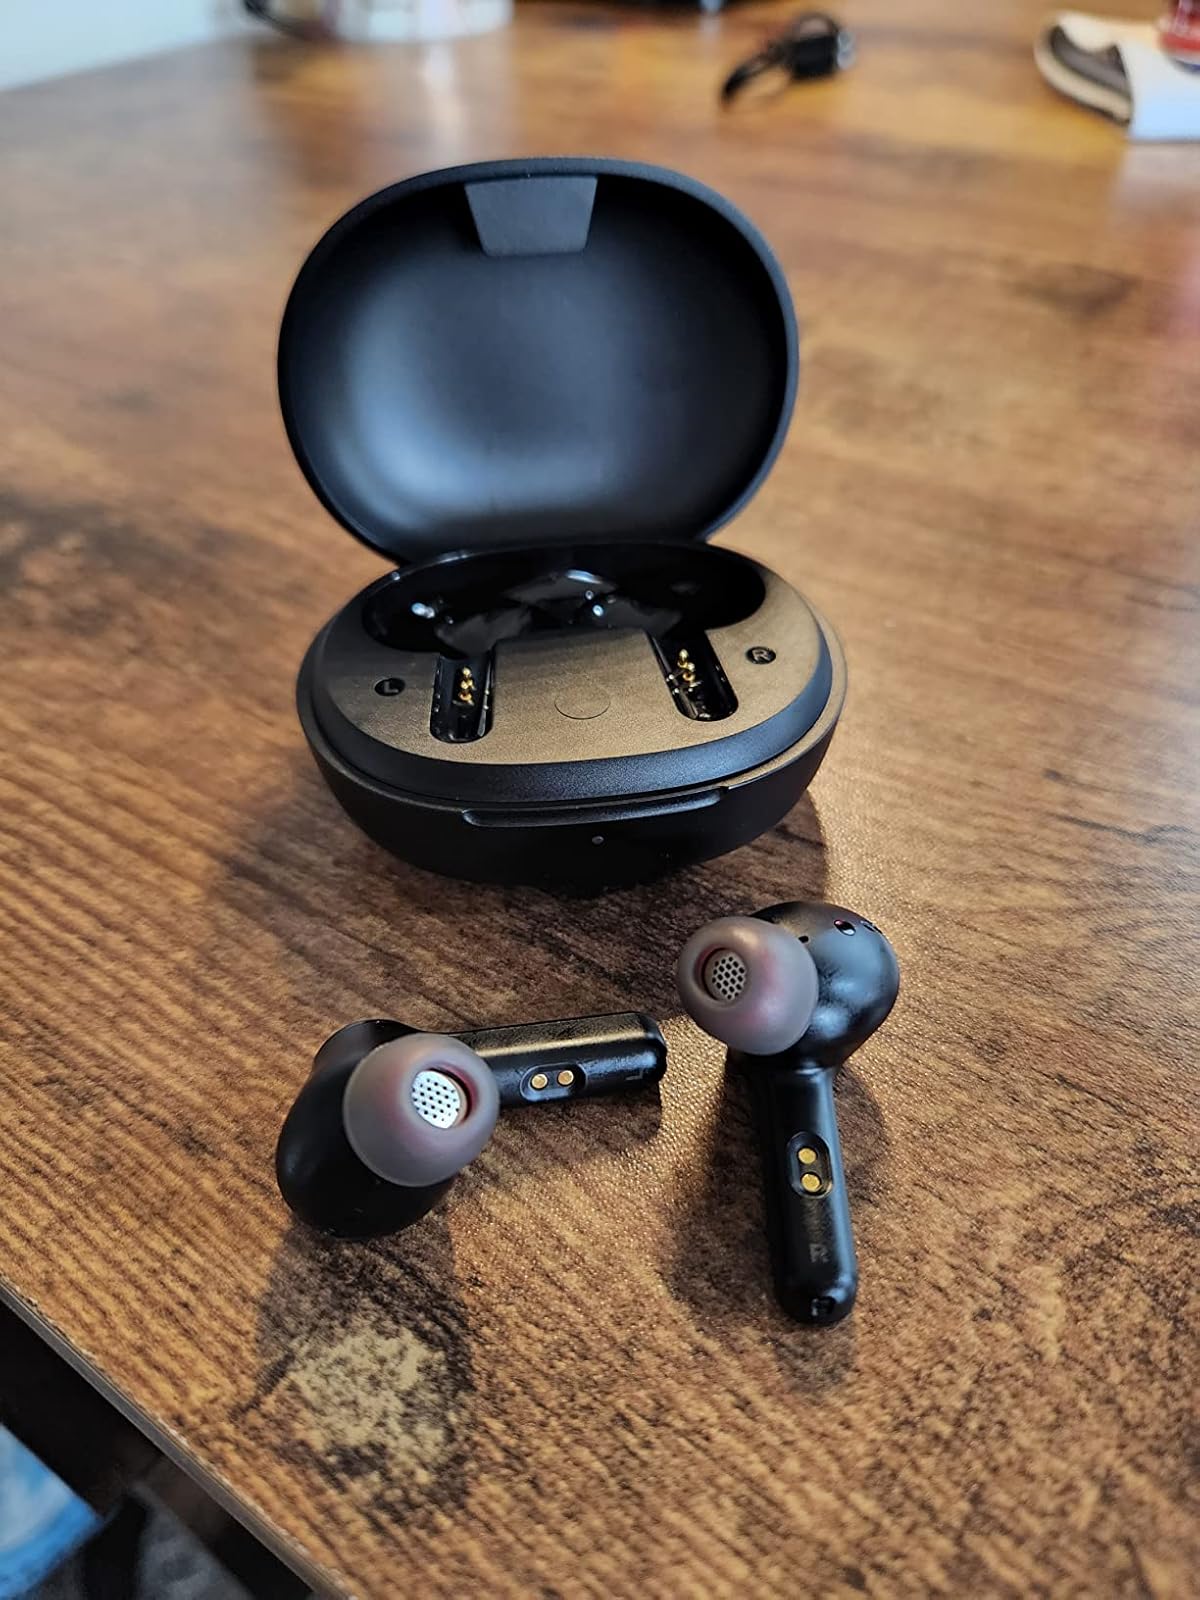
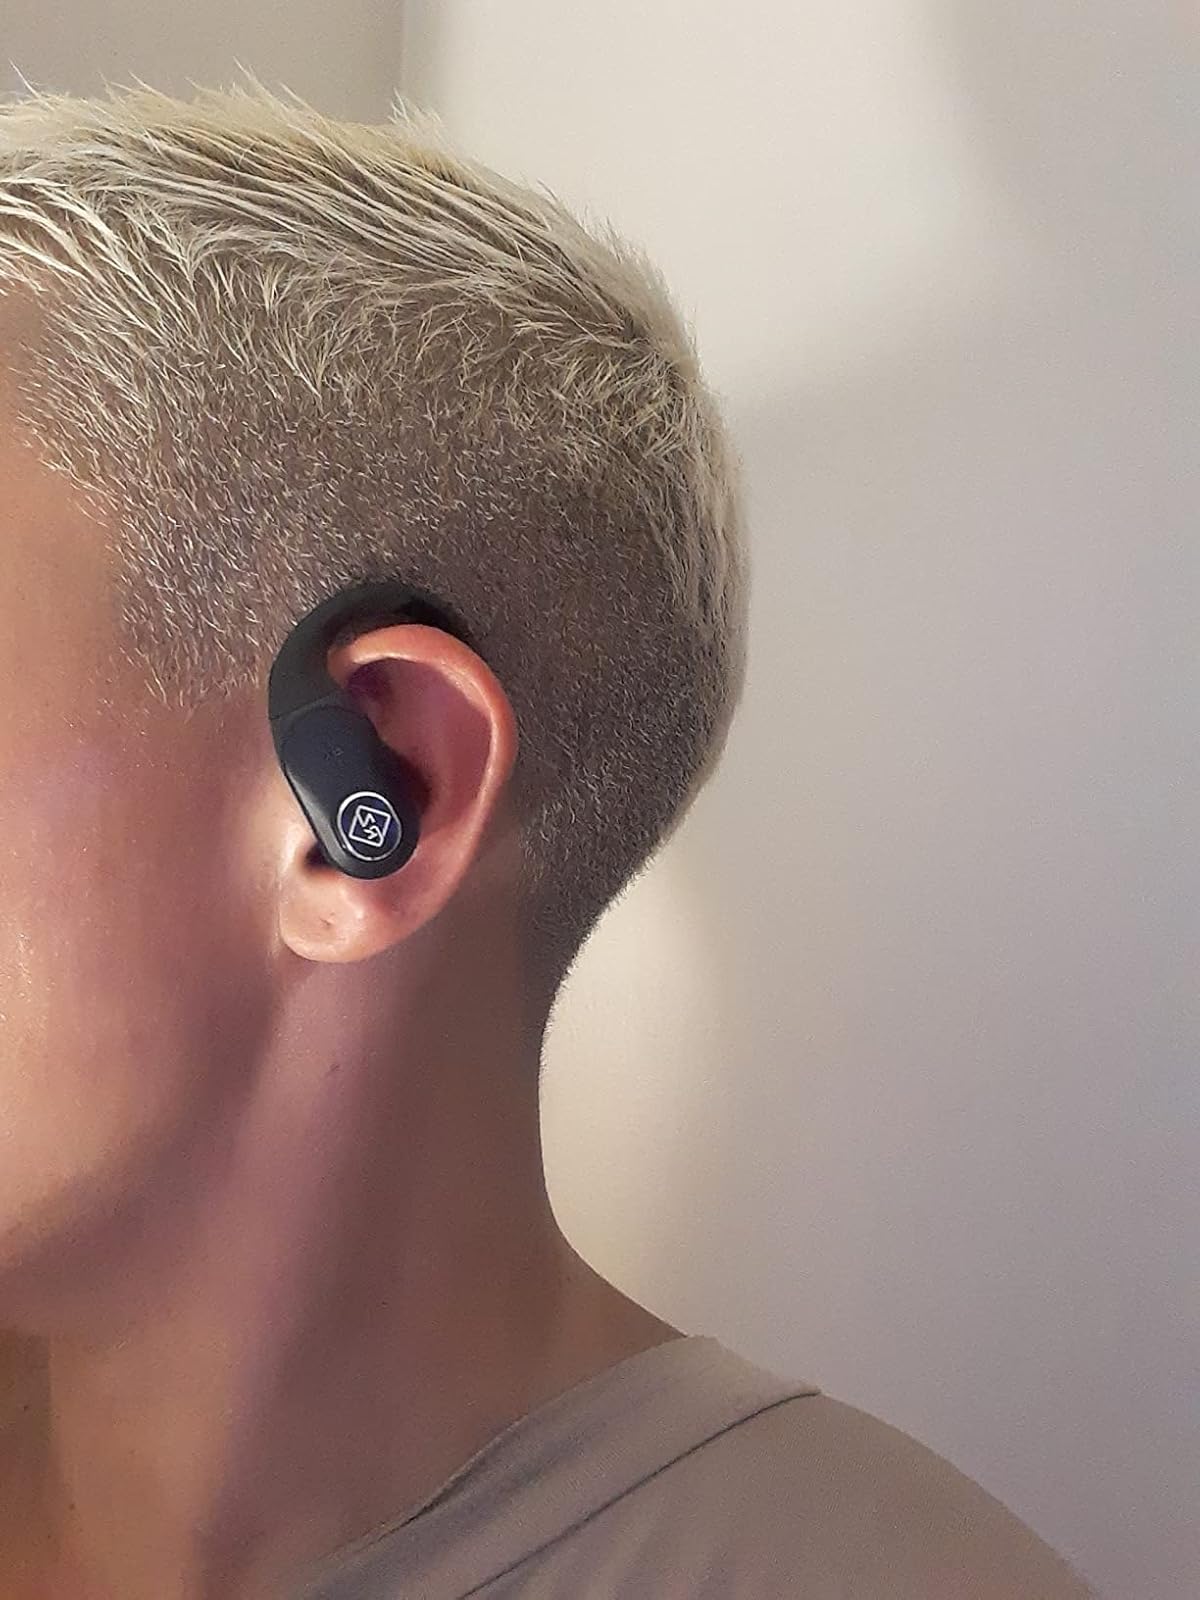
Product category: earbuds
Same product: no